2022–2023 University of Sheffield protests

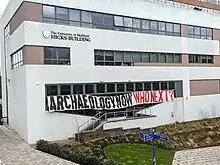
Hicks Building occupation

On 24 November 2022 Sheffield Action Group occupied the Hicks Building in solidarity with the University and College Union, and to continue to demand arms companies be removed from campus.